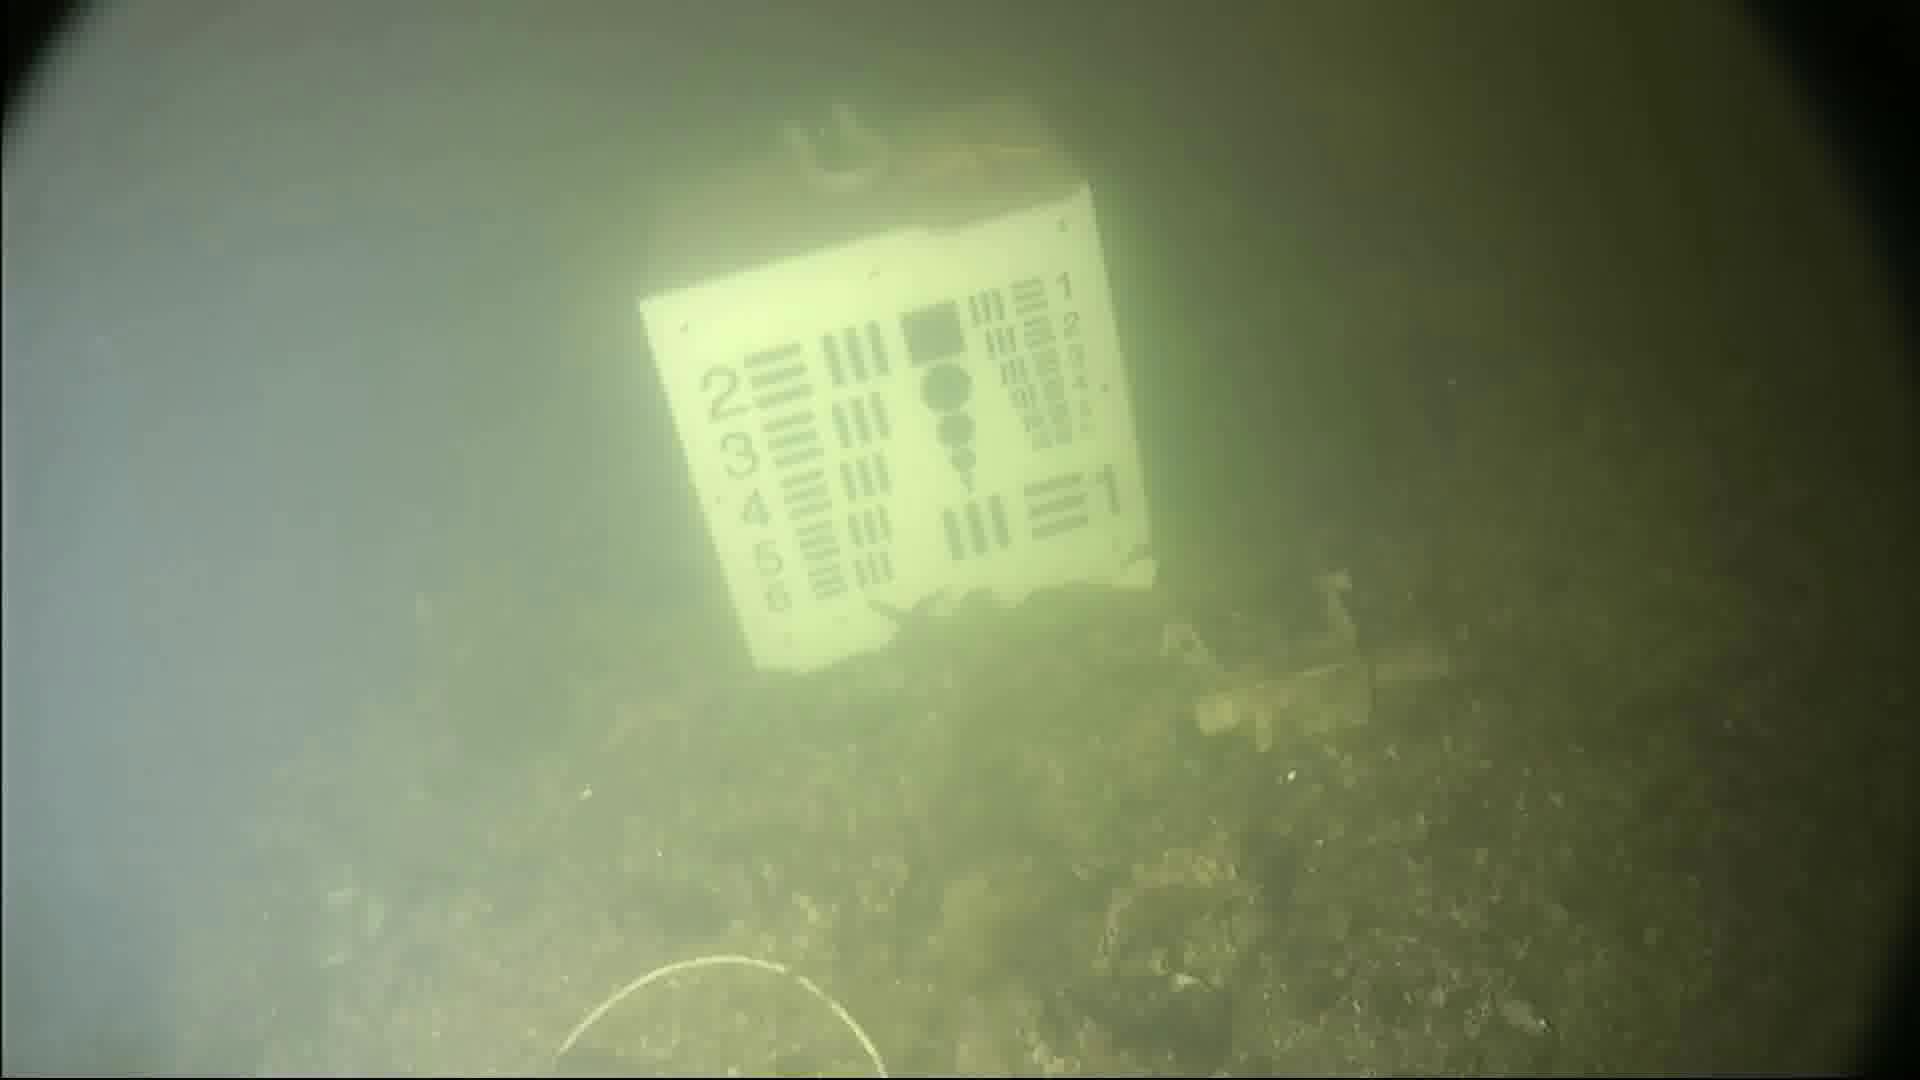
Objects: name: starfish